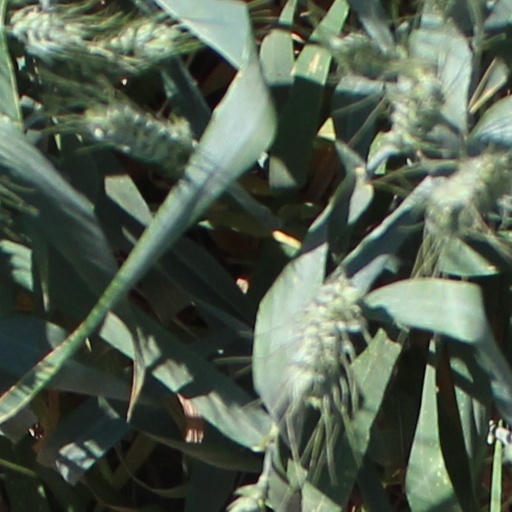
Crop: wheat